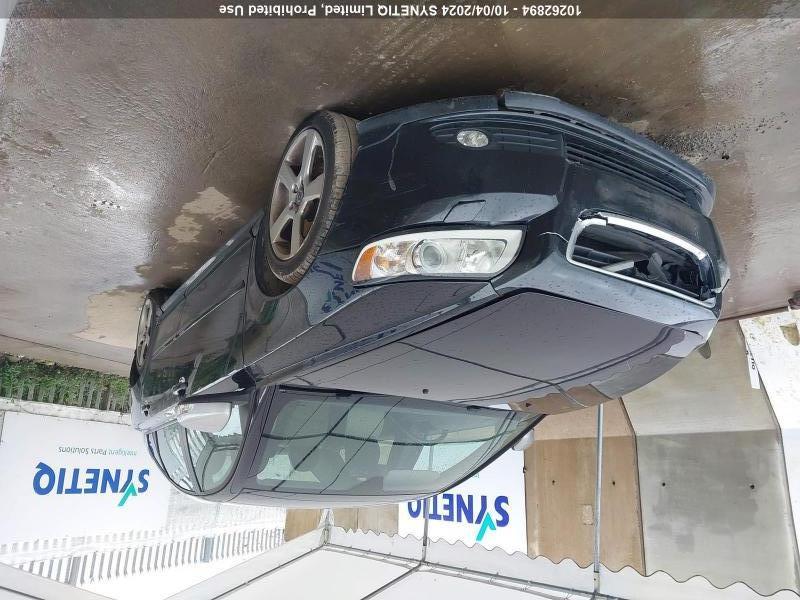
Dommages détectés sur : plaque d'immatriculation avant, aile avant gauche, porte avant gauche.
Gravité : majeur